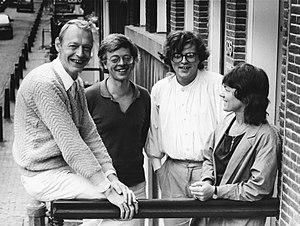
Cet article traite de la littérature néerlandaise à partir de la seconde moitié du XXᵉ siècle.